Coolangatta Estate

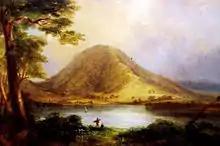
"Coolangatta Mountain" 1860 by Conrad Martens, which shows the estate on the right.

However, it was the red cedar in the area, much of it exported to Europe, that was their most profitable resource.